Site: brandenburg
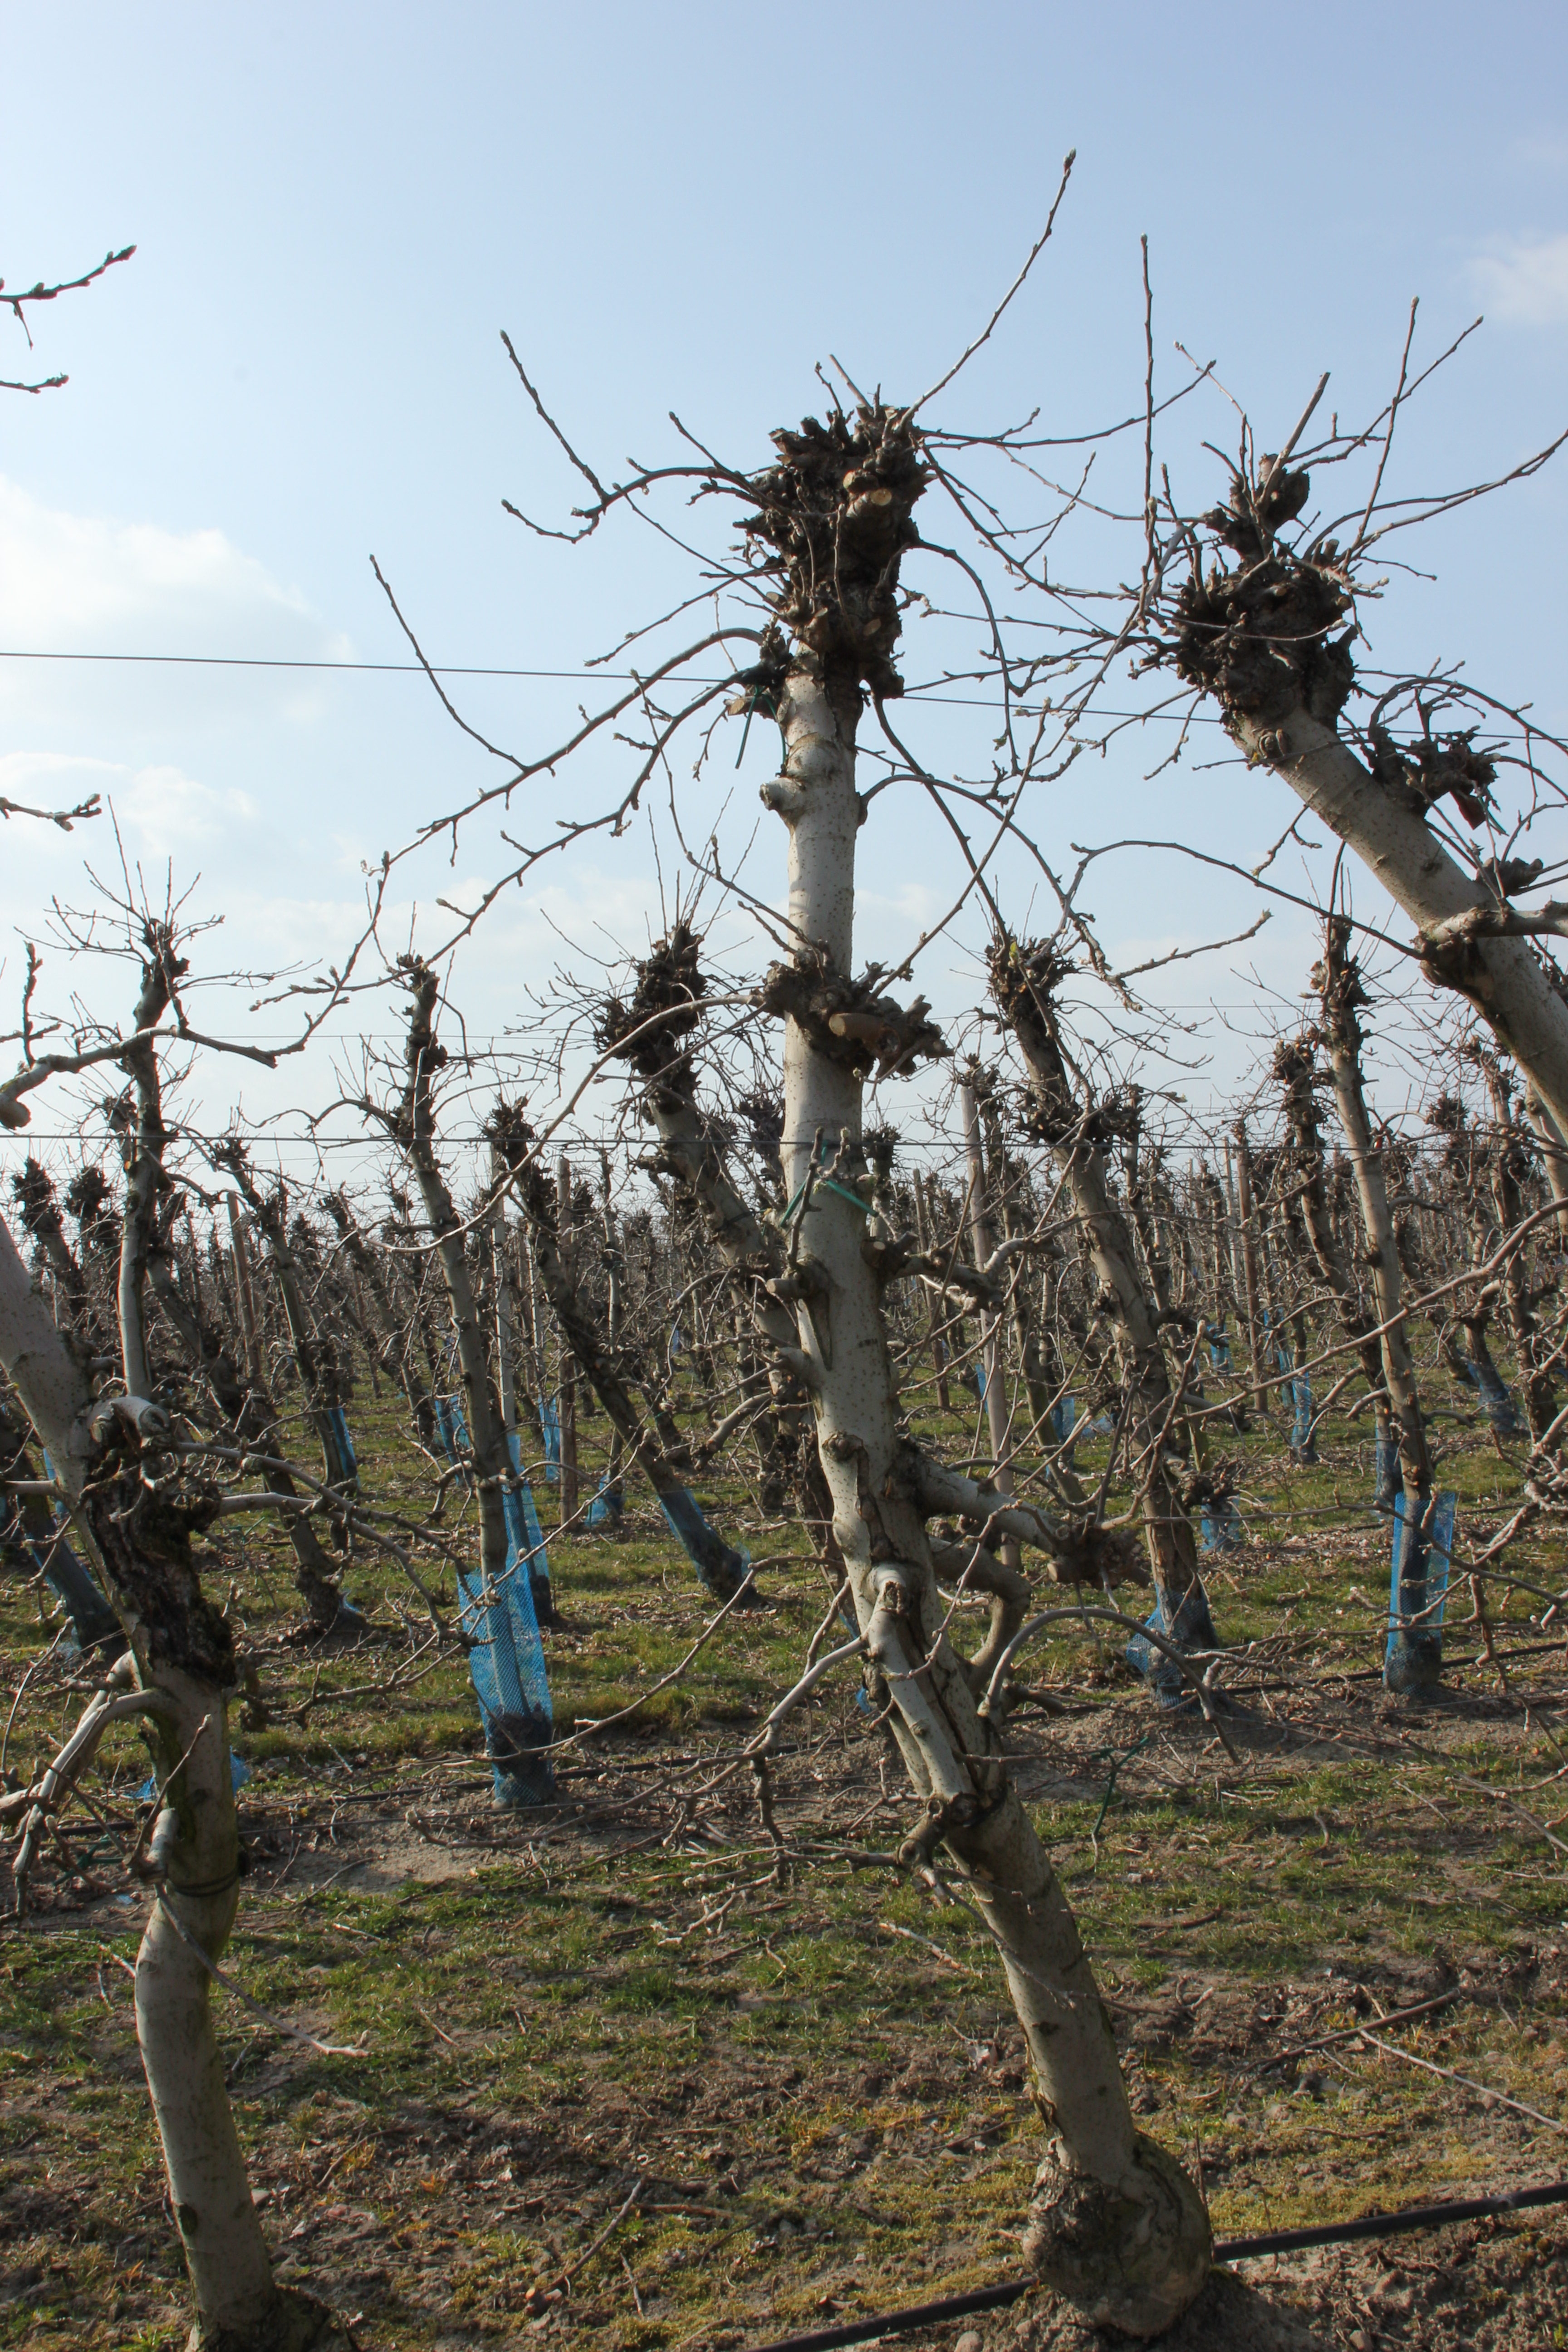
Growth stage (BBCH 03): Bud development